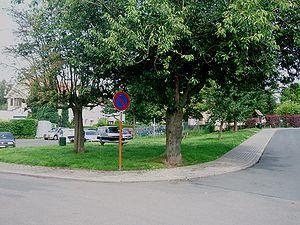
square Antoine Vanlindt Auderghem Belgium
Le square Antoine Van Lindt est une place bruxelloise de la commune d'Auderghem dans le quartier du Transvaal.
La paternité de la cité-jardin est attribuée à l’urbaniste anglais Ebenezer Howard qui publie en 1898 un ouvrage qui expose sa vision d’une nouvelle urbanisation.